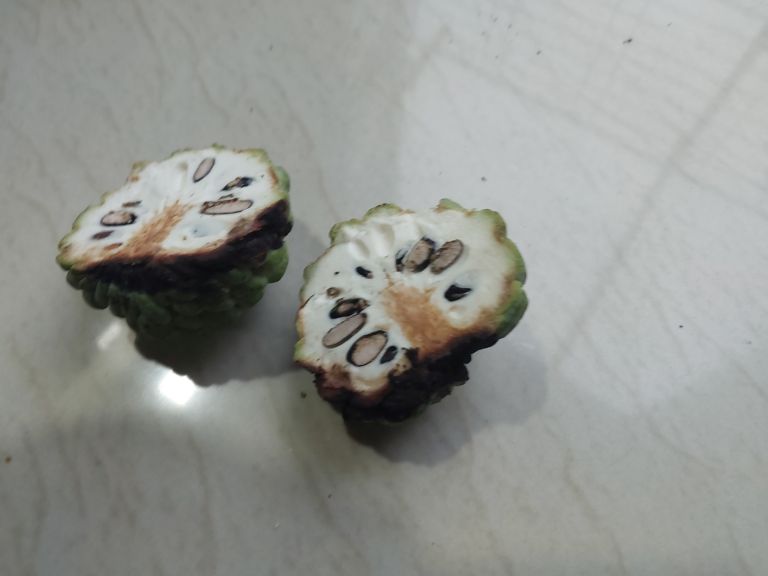
Disease label: Diplodia Rot